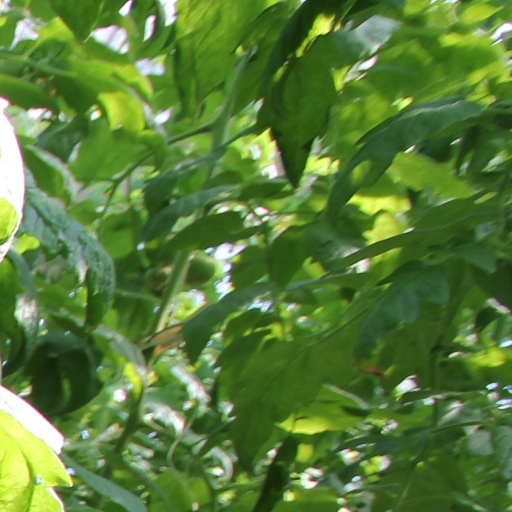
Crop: tomato